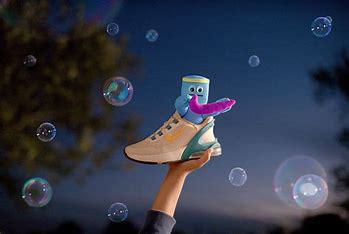
Brand: Nike
Model: Air Max 270 Go